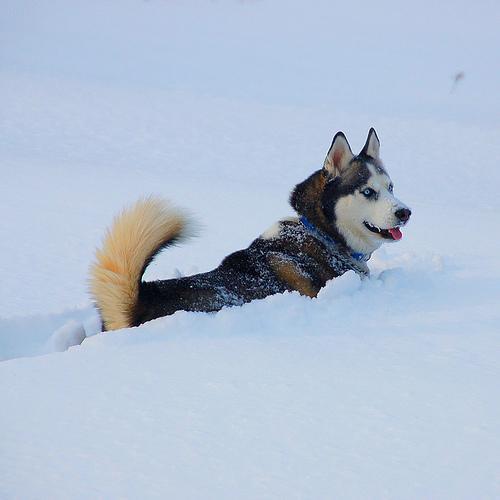
Eskimo_dog